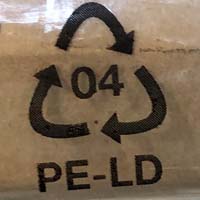
Plastic recycling code class: 4_low_density_polyethylene_PE-LD